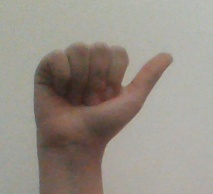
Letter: dhad